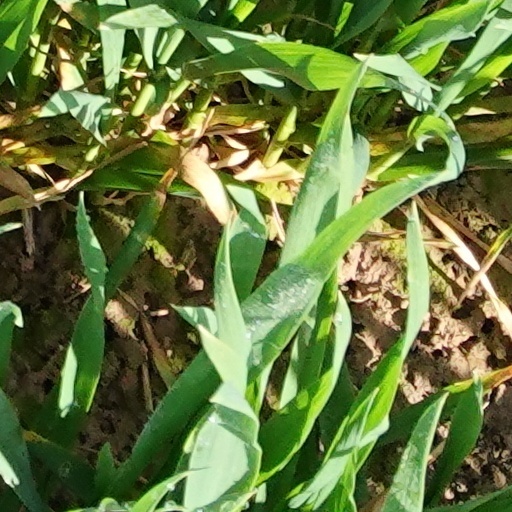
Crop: wheat